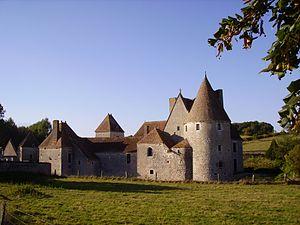
Le château de Buranlure à Boulleret (Cher, France).
La Loire à Vélo est le nom d'une véloroute française située dans les départements du Cher, du Loiret, de Loir-et-Cher, d'Indre-et-Loire, de Maine-et-Loire et de la Loire-Atlantique.
Cet article recense les monuments historiques du Cher, en France.
Le château de Buranlure est une ancienne petite place forte du Berry, témoin de la fin du Moyen Âge et de la transition vers la Renaissance.